Botanischer Garten Wuppertal

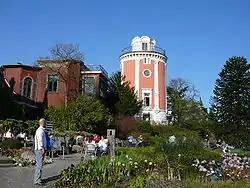
Elise Tower

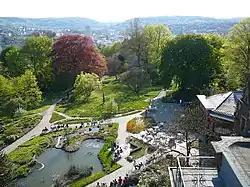
Botanischer Garten Wuppertal

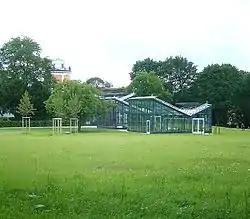
Greenhouses

The Botanischer Garten Wuppertal (2.5 hectares), also known as the Botanischer Garten der Stadt Wuppertal, is a municipal botanical garden located at Elisenhöhe 1, Wuppertal, North Rhine-Westphalia, Germany. It is open daily without charge.